Be My Valentine, Charlie Brown

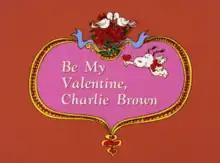

Be My Valentine, Charlie Brown is the 13th prime-time animated television special based on the comic strip "Peanuts" by Charles M. Schulz. It debuted in the United States on CBS on January 28, 1975.